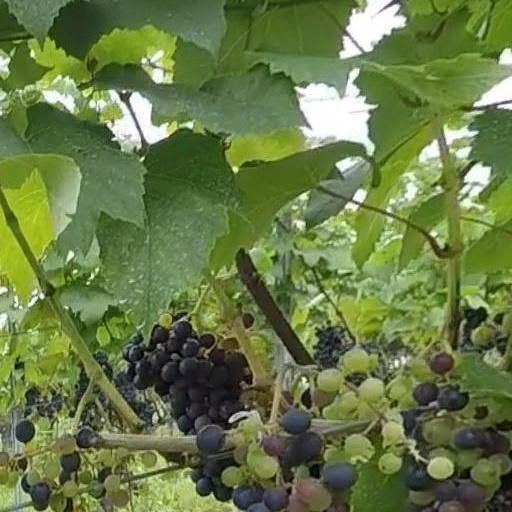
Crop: grape